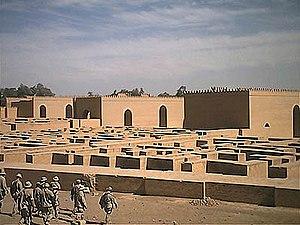
Babylone était une ville antique de Mésopotamie. C'est aujourd'hui un site archéologique majeur qui prend la forme d'un champ de ruines incluant des reconstructions partielles dans un but politique ou touristique. Elle est située sur l'Euphrate dans ce qui est aujourd'hui l'Irak, à environ 100 km au sud de l'actuelle Bagdad, près de la ville moderne de Hilla.